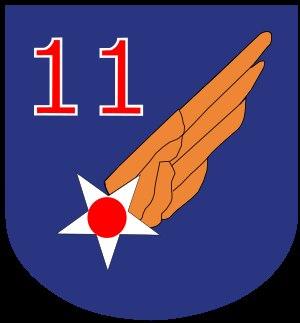
La 11th USAAF est une force aérienne de l'USAAF pendant la Seconde Guerre mondiale.